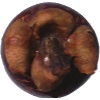
Label: Mangostan 1